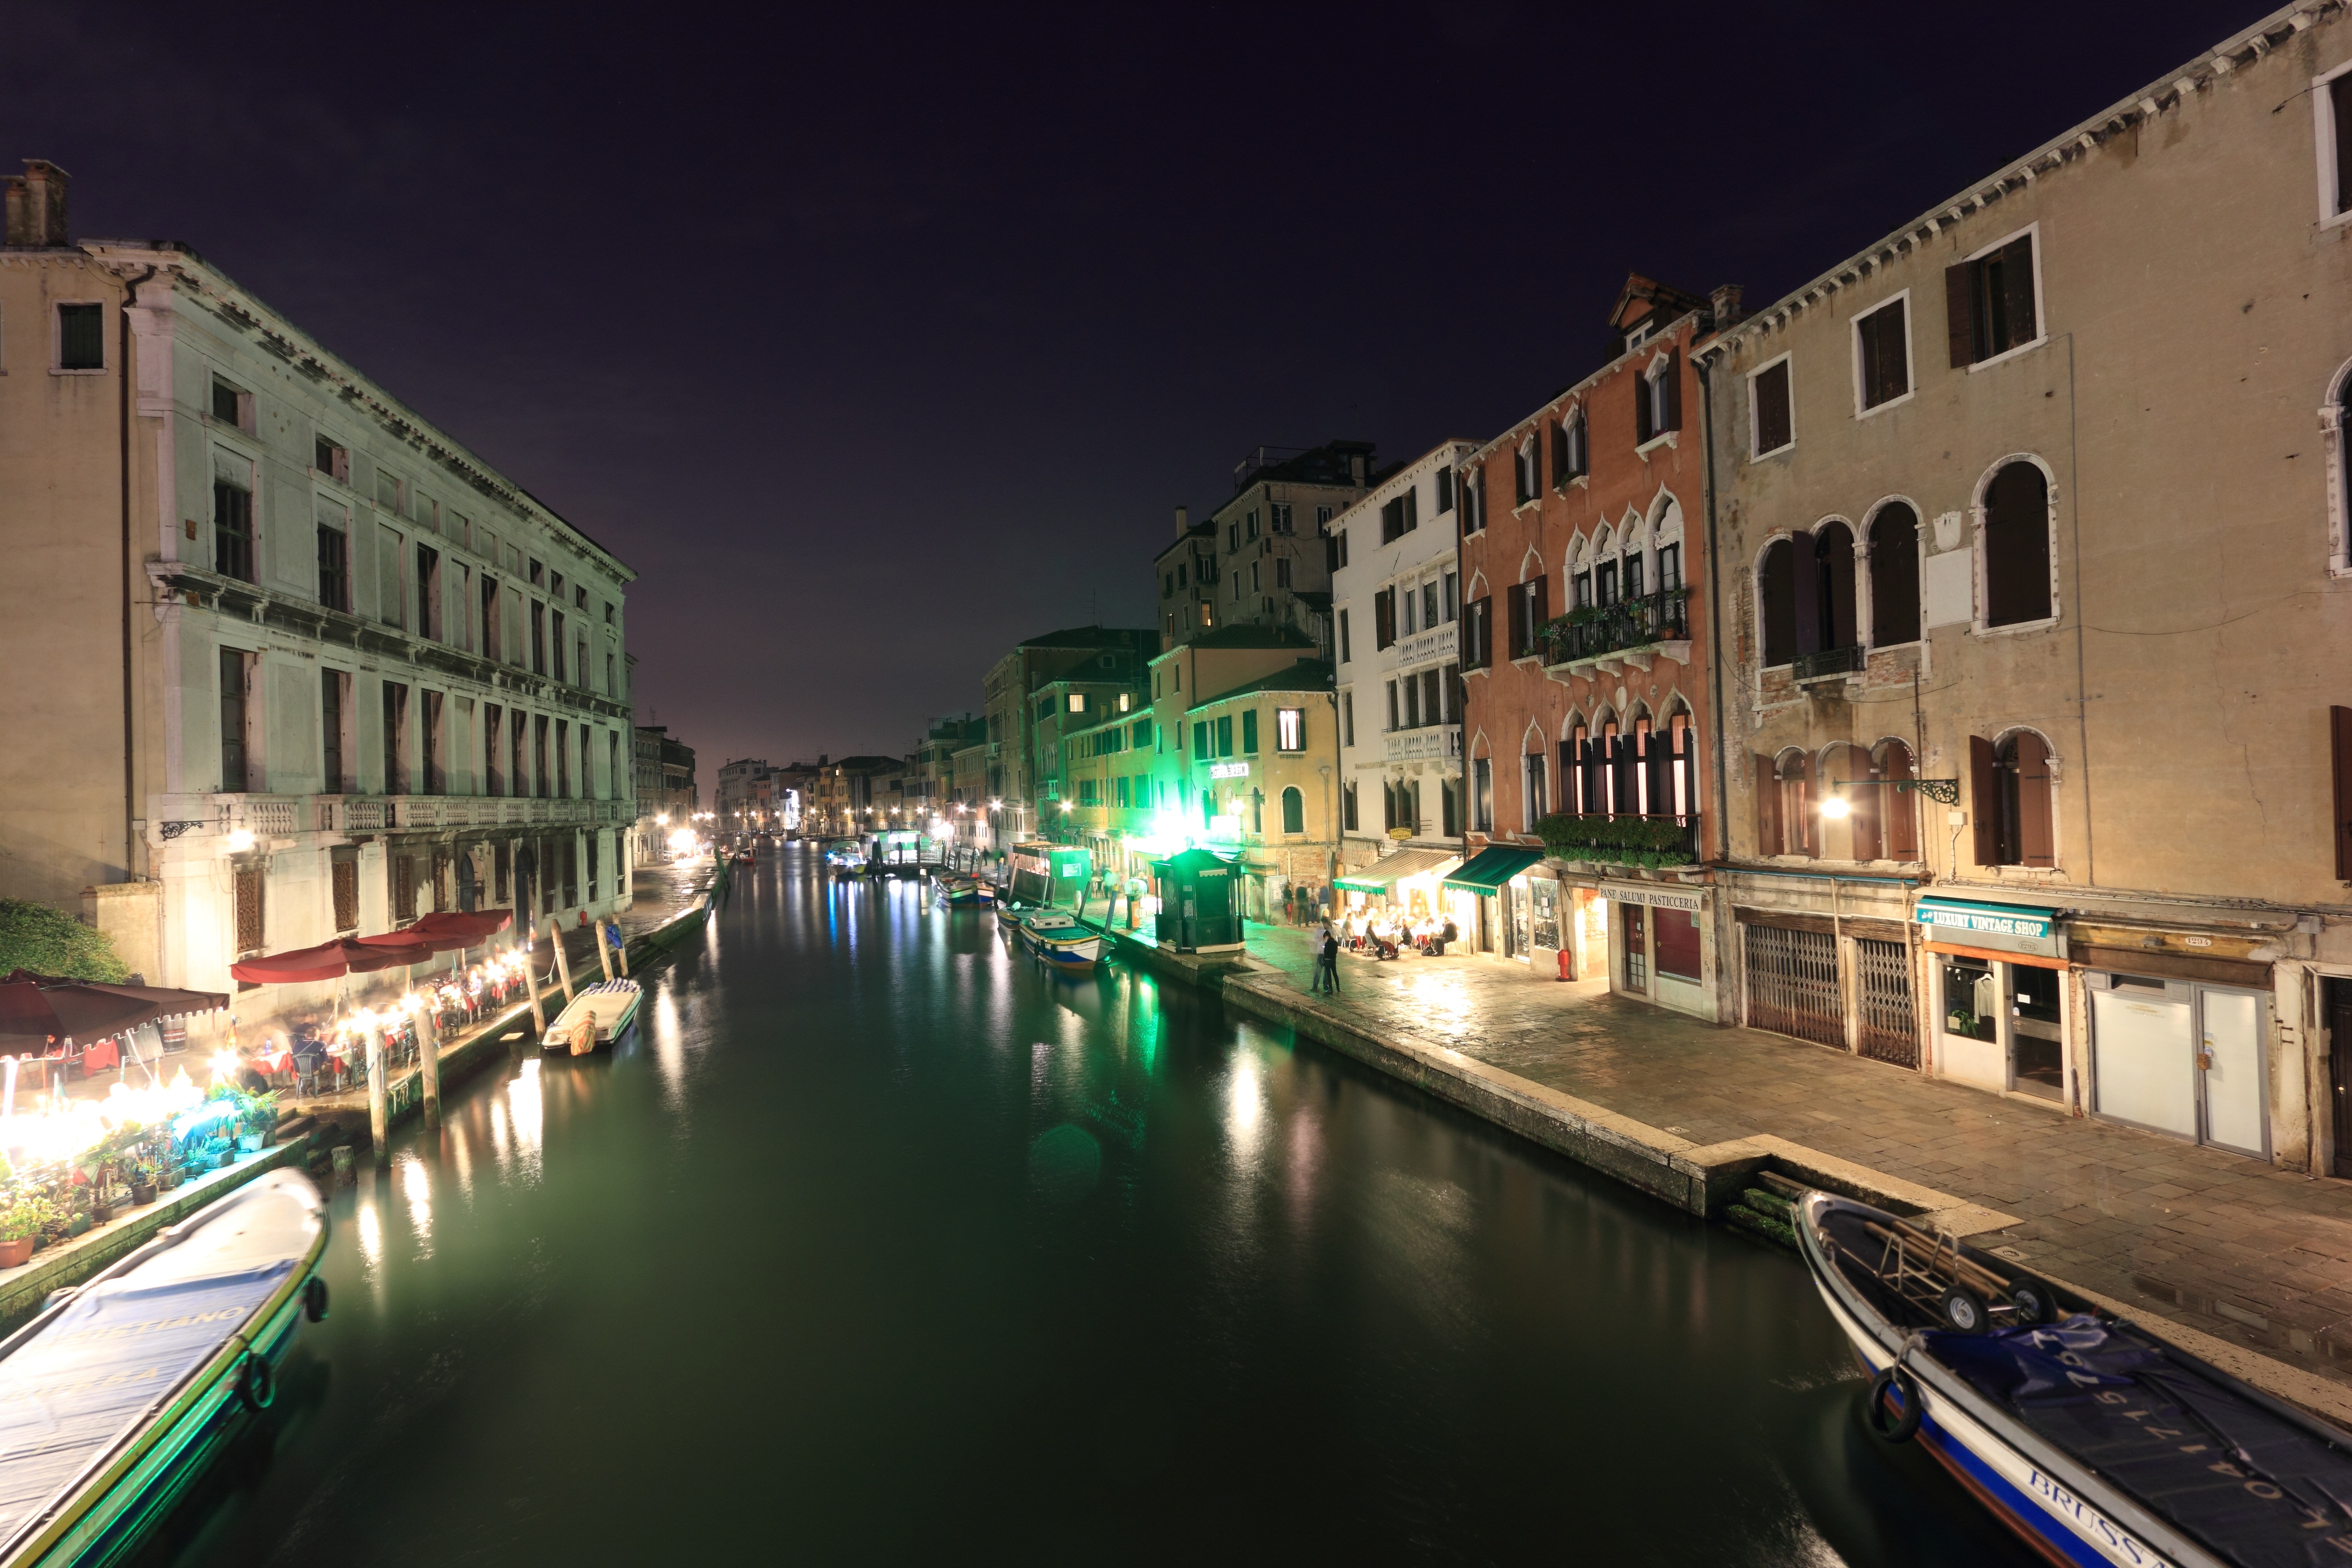
boat, night, canal, cityscape, evening, reflection, vehicle, venice, moon, waterway